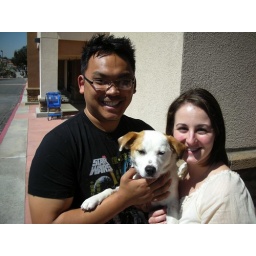
Bella AKA Joleene crawls in bed with a cat named Buddy!